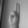
ASL letter: U